Mario Adorf

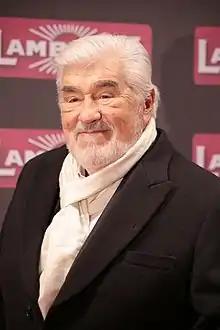
Adorf in 2018

Mario Adorf (born 8 September 1930) is a German actor, considered to be one of the great veteran character actors of European cinema. Since 1954, he has played both leading and supporting roles in over 200 film and television productions, among them the 1979 Oscar-winning film "The Tin Drum". He is also the author of several successful mostly autobiographical books.